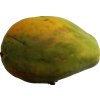
Label: papaya